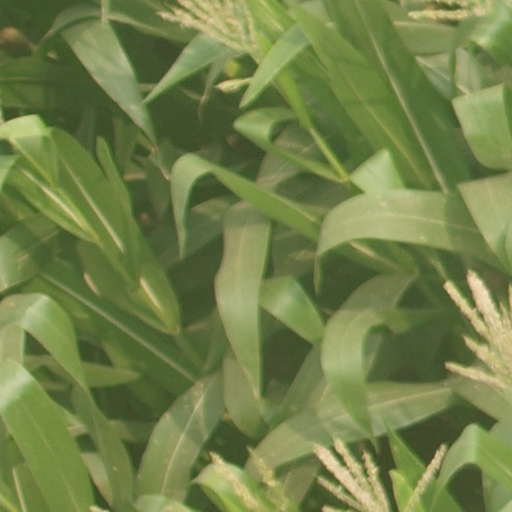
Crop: maize; corn